Companion dog

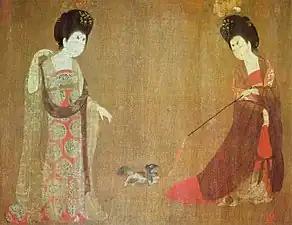
Court ladies playing with a small dog, "Beauties Wearing Flowers" by Tang dynasty painter Zhou Fang

Breed groups argue that any dog in the working group type is inherently a "working" dog, while others argue that only a dog with an active occupation, either in a breed-related field (such as water trials for retrievers or herding trials for herding dogs) or in a breed-nonspecific field that requires training and discipline, such as being assistance dogs or participating in dog agility, can be considered a working dog.